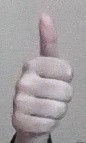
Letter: aleff